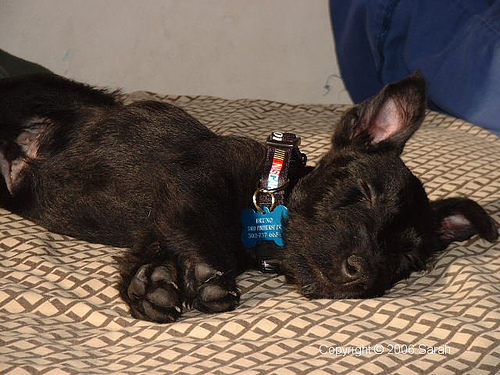
Breed: scottish terrier